Christian Schmiegelow

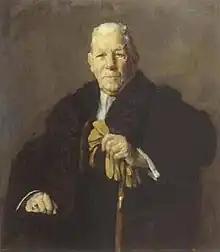
Schmiegelow painted by Herman Vedel in 1939

Christian Frederik Joachim Schmiegelow (4 September 1859 - 12 November 1949) was a Danish businessman. A co-founder of Dampskibsselskabet Torm, he later worked for the East Asiatic Company where he was part of the management from 1909 to 1935.